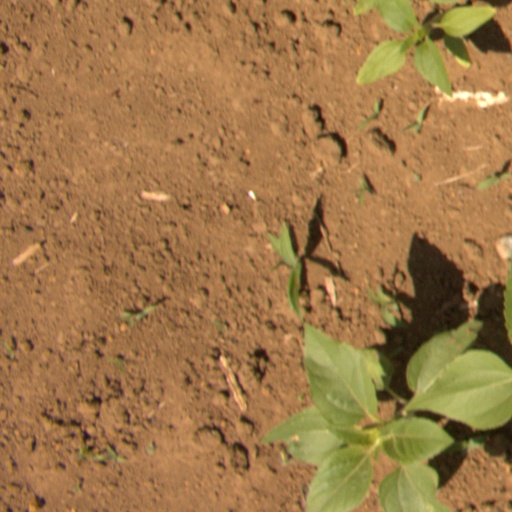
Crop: Jerusalem artichoke